William Camp Gildersleeve

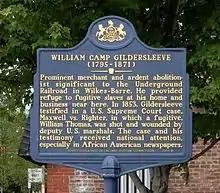
Historical marker for William Camp Gildersleeve in Wilkes-Barre, Pennsylvania

"Prominent merchant and ardent abolitionist significant to the Underground Railroad in Wilkes-Barre. He provided refuge to fugitive slaves at his home and business near here. In 1853, Gildersleeve testified in a U.S. Supreme Court case, Maxwell vs. Righter, in which a fugitive, William Thomas, was shot and wounded by deputy U.S. marshals. The case and his testimony received national attention, especially in African American newspapers."